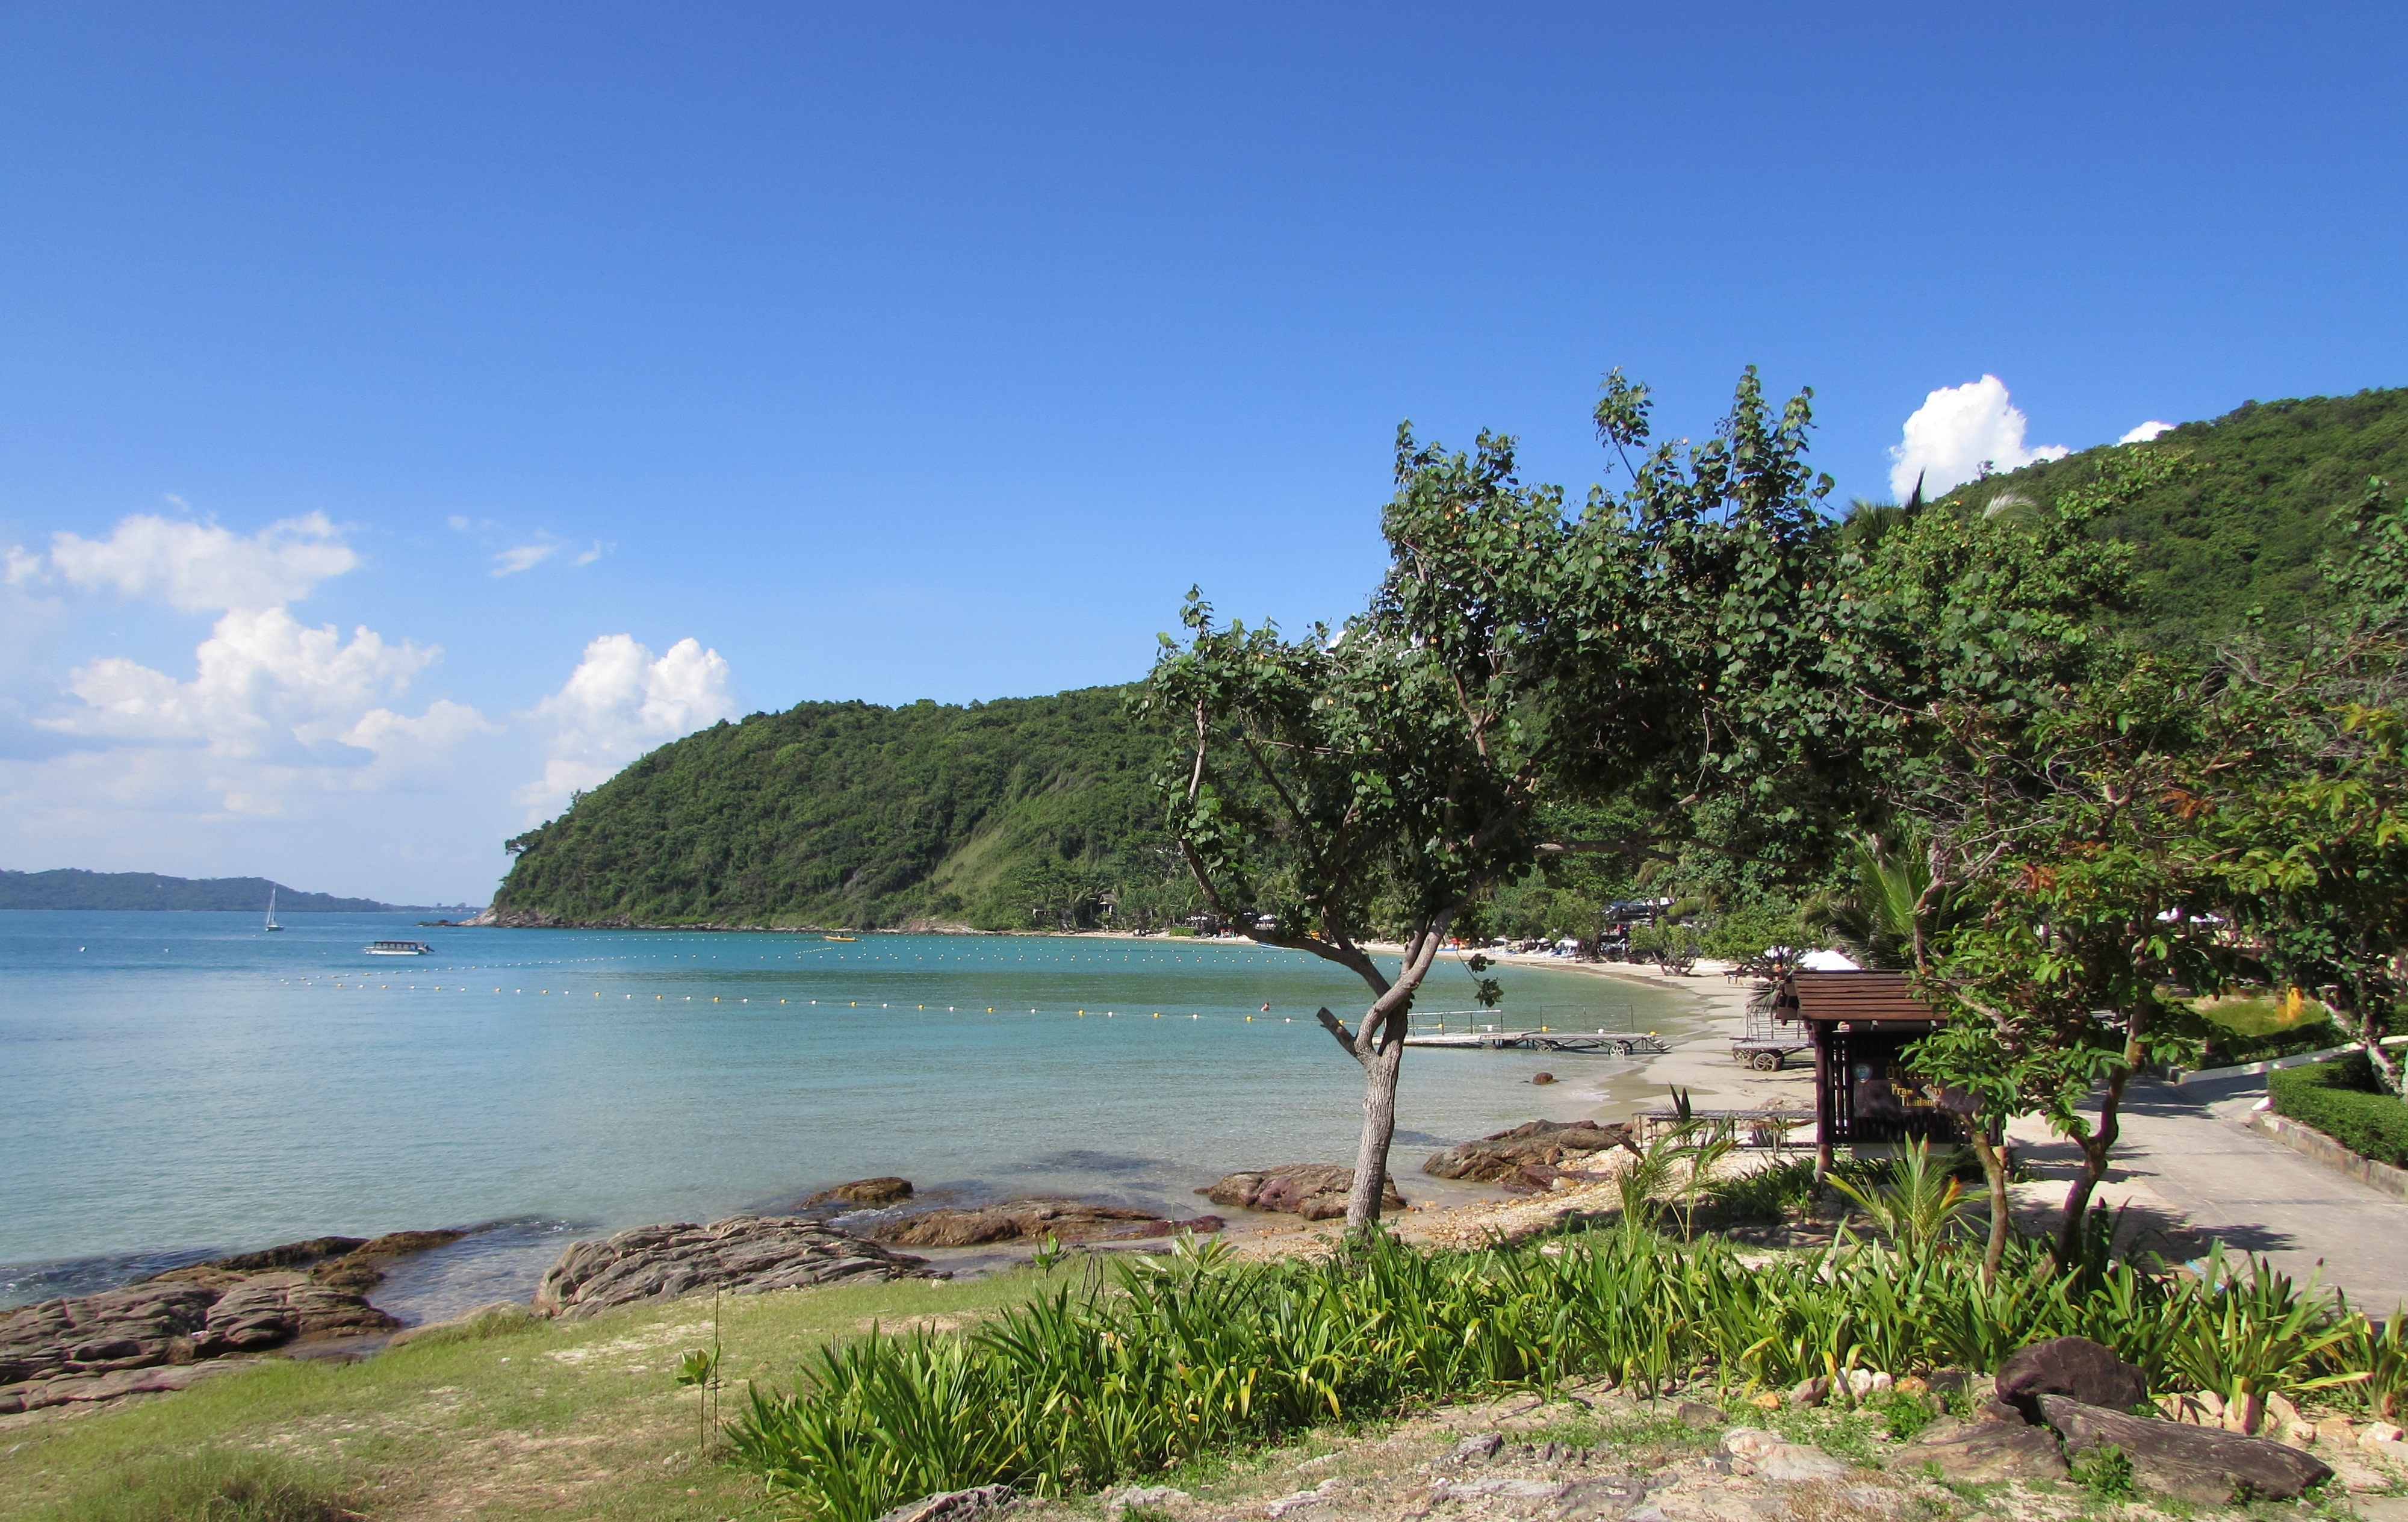
beach, landscape, sea, coast, water, nature, outdoor, ocean, sky, sun, sunlight, shore, wave, lake, summer, vacation, travel, cliff, cove, relax, paradise, tranquil, scenic, tropical, color, natural, seascape, lagoon, bay, blue, reservoir, terrain, body of water, sunny, cape, landform, geographical feature